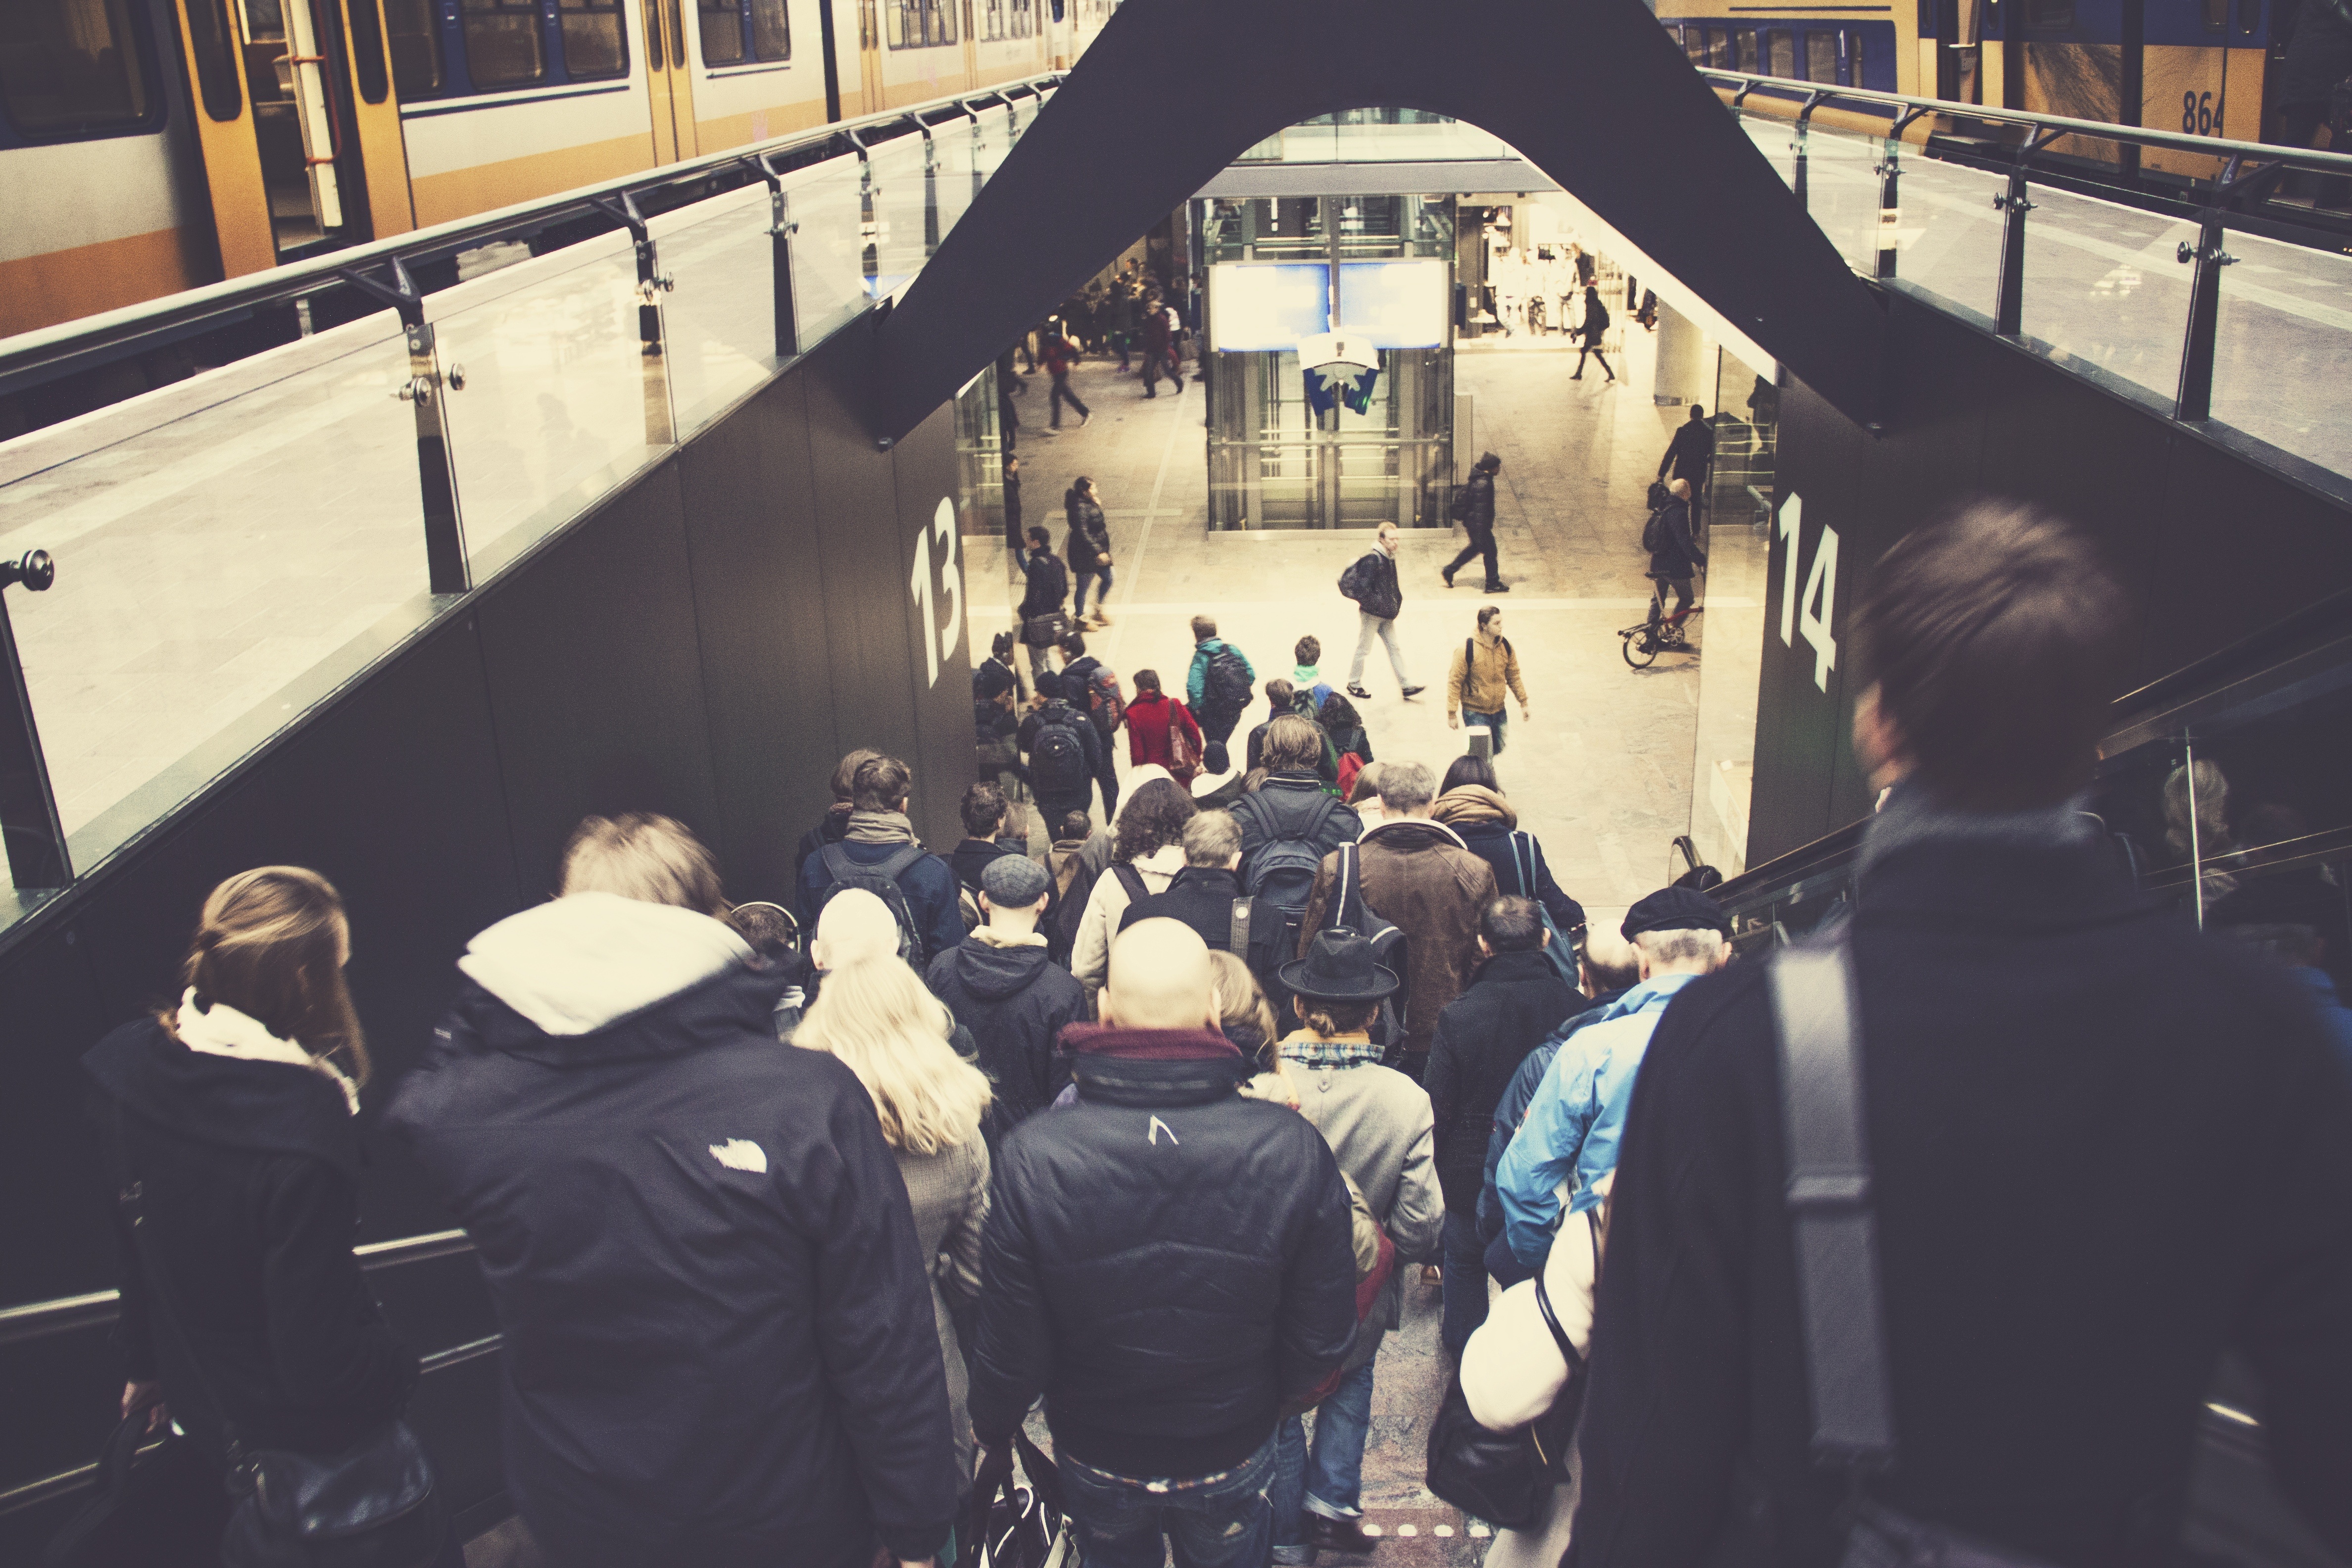
people, crowd, commute, escalator, transport, station, rotterdam, commuters, stairs, public, trains, central station, ns